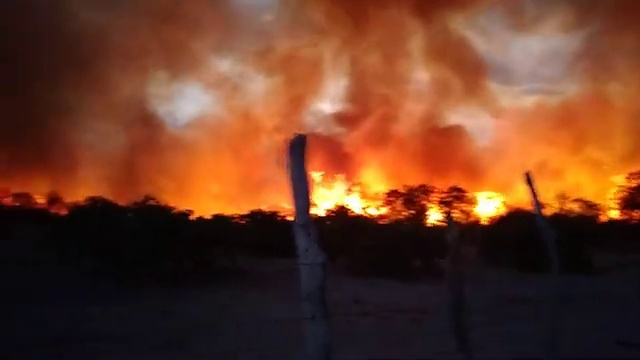
Fire: yes
Smoke: yes